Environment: real
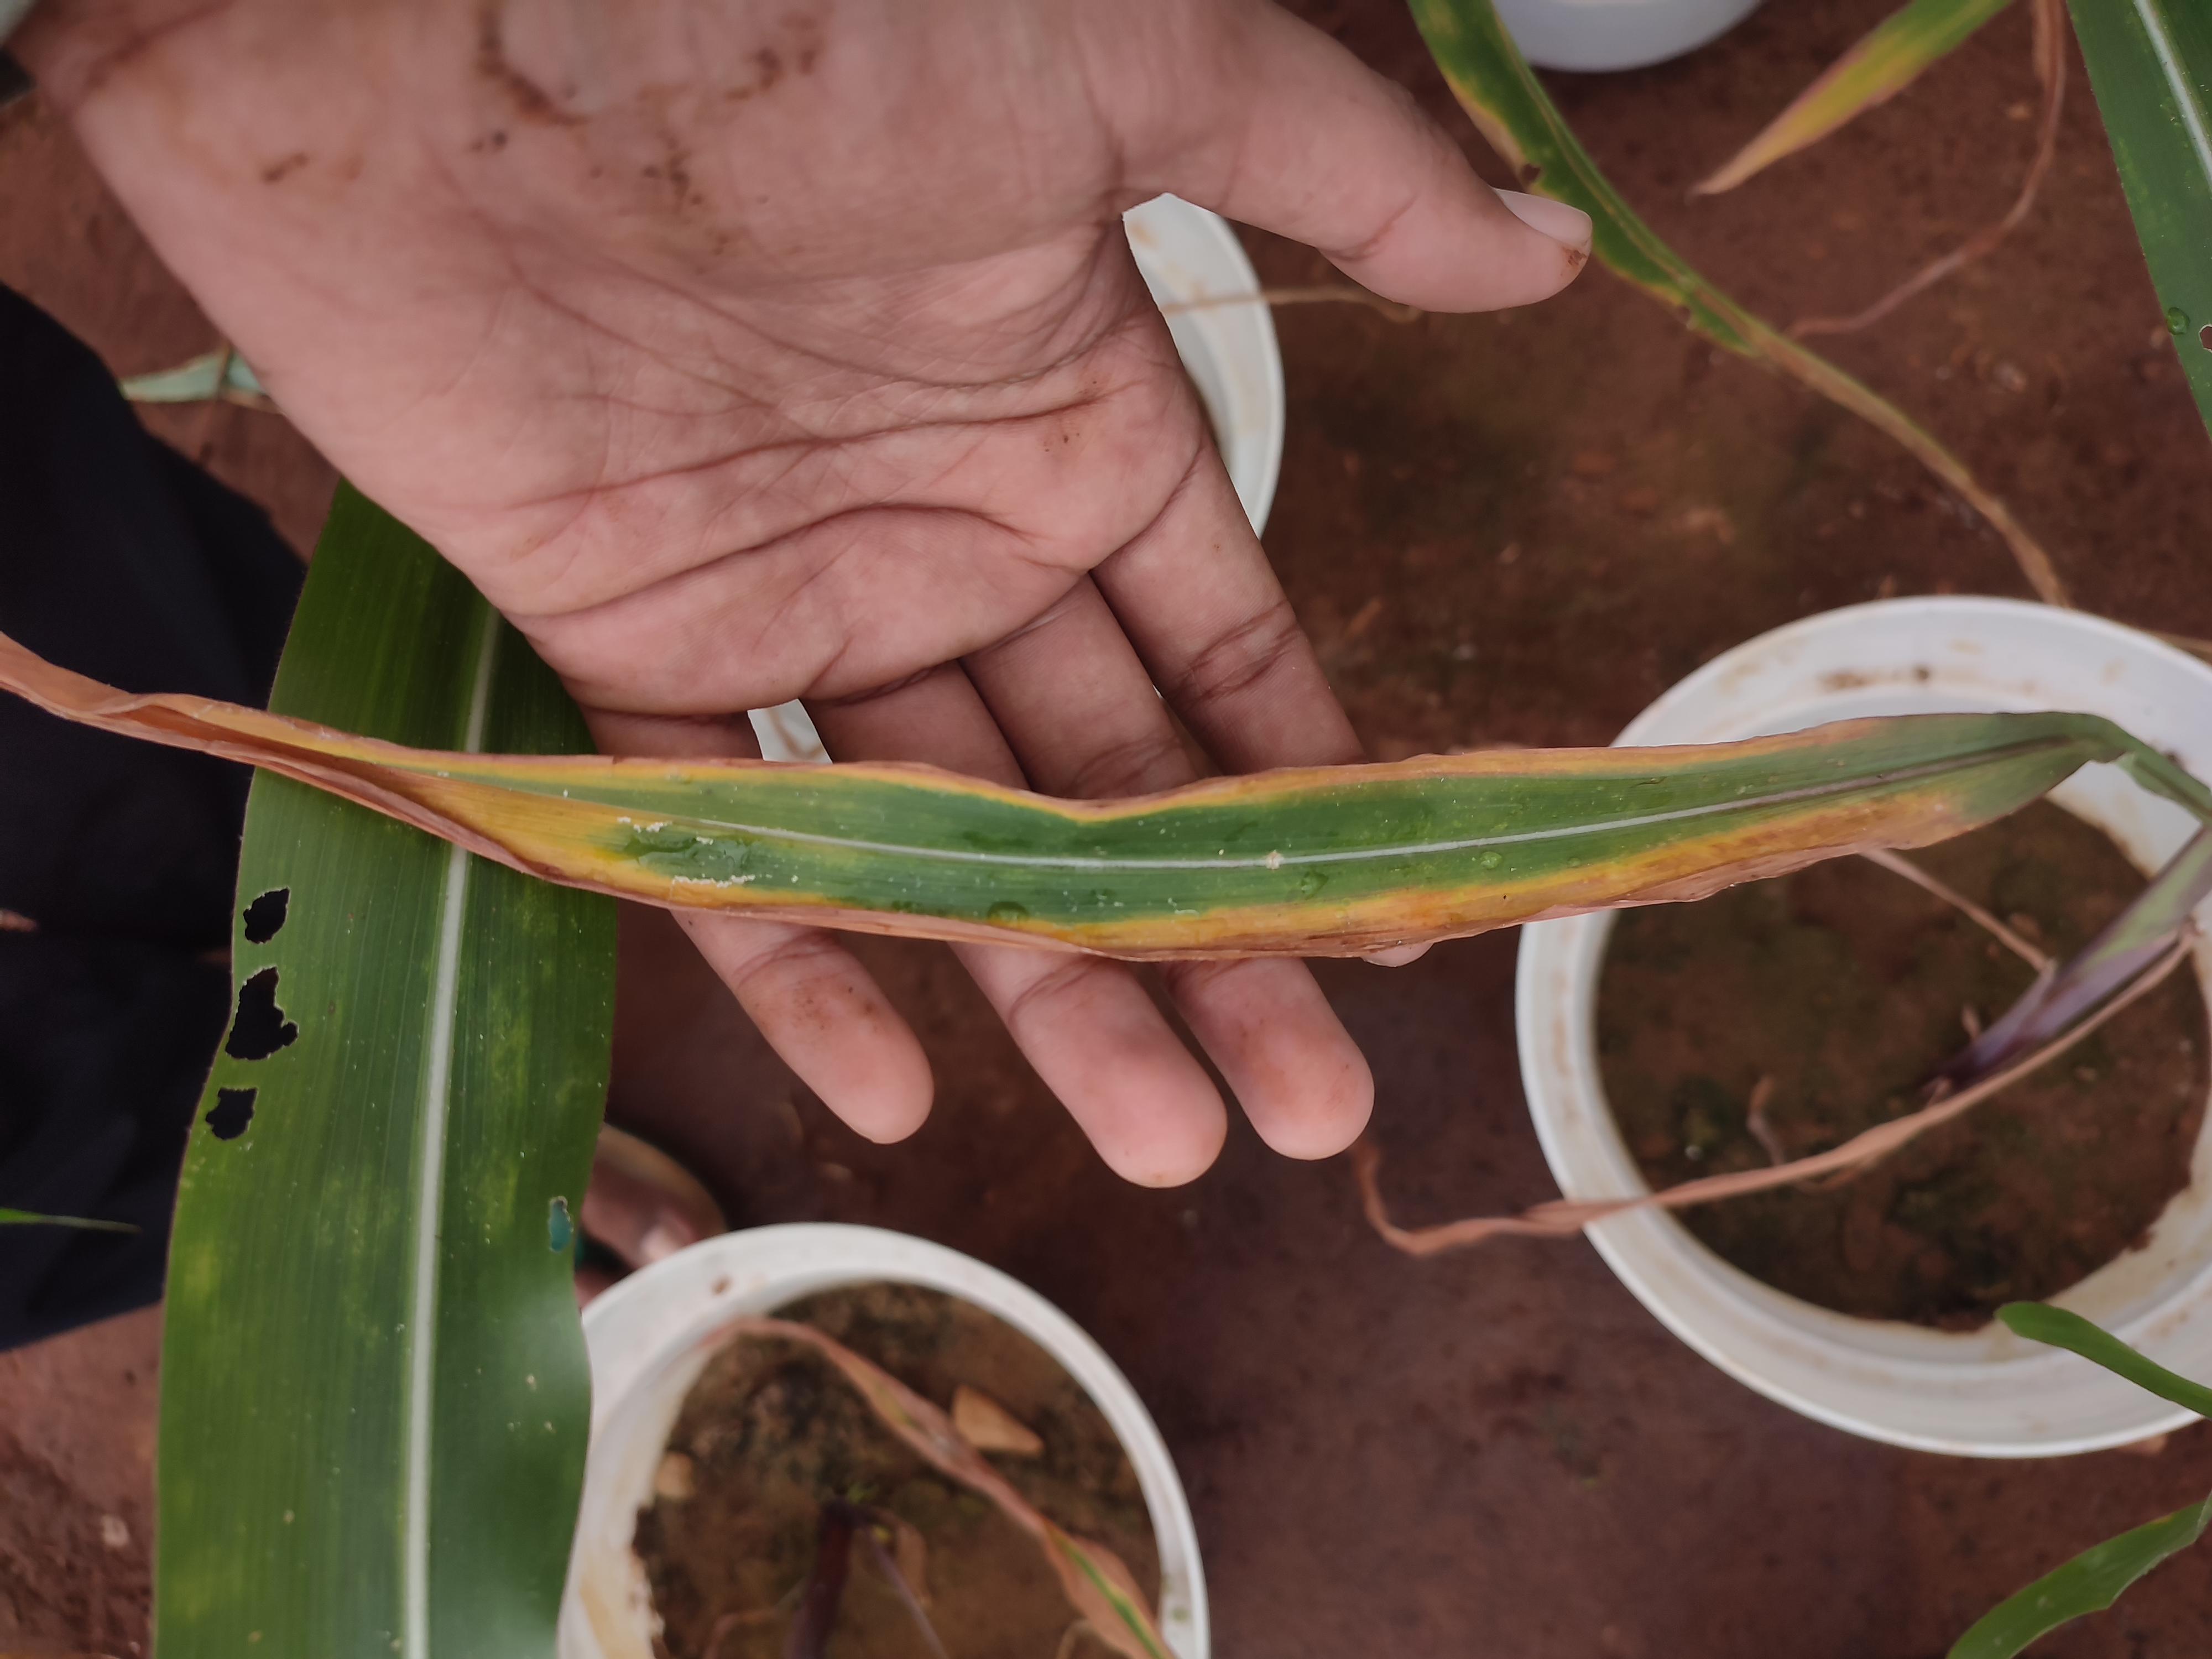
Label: potassium_deficiency